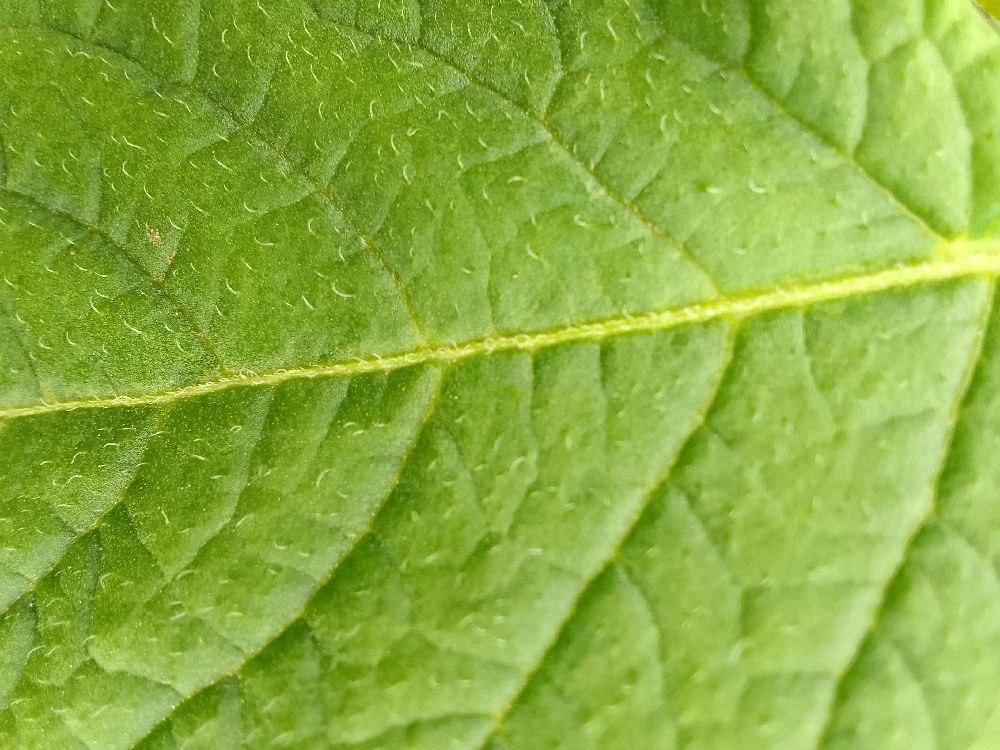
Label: Healthy